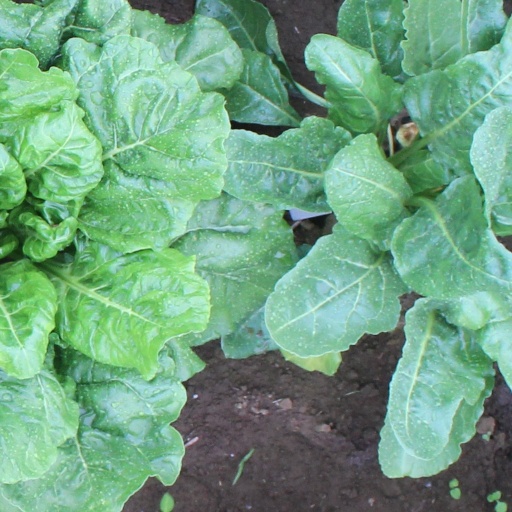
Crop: sugar beet